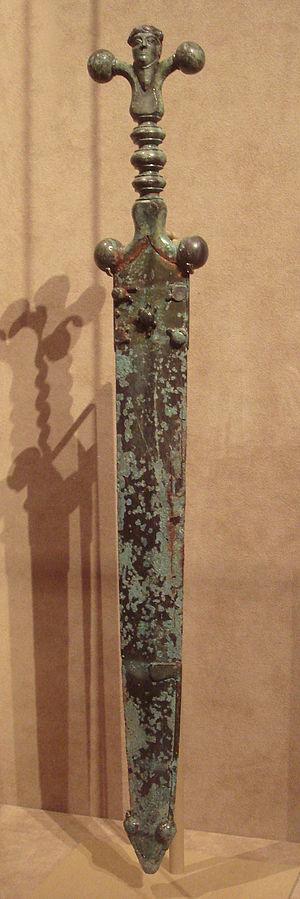
Les Celtes ont constitué lors de la protohistoire européenne un groupe de populations indo-européennes parlant des langues celtiques et présentant une certaine unité culturelle, bien que les interactions culturelles de l'Europe celtique ancienne demeurent incertaines et controversées. Par ailleurs, la connaissance du processus de diffusion territoriale des anciennes populations celtiques reste à améliorer, en particulier quant à celles des Îles Britanniques et de la péninsule Ibérique.